MCV Bus and Coach

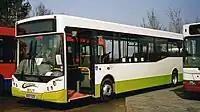
MCV Evolution owned by Countryliner, at the 2007 Cobham bus rally

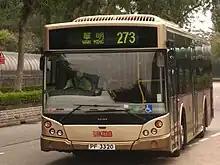
Kowloon Motor Bus MCV Evolution bodied Volvo B7RLE in January 2012

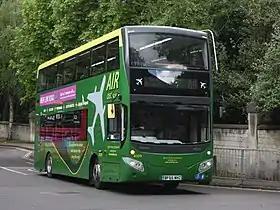
Bath Bus Company MCV EvoSeti bodied Volvo B5TL in December 2017

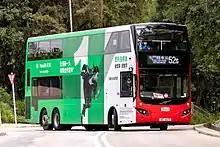
Kowloon Motor Bus MCV EvoSeti bodied Volvo B8L in October 2021

MCV's first deliveries were five Capital bodies on Dennis Darts for English operator Warrington Borough Transport in early 2003. However TransBus subsequently decided not to make the Dart chassis available to other bodybuilders resulting in the superseding MCV Stirling appearing on the MAN 14.220 chassis.